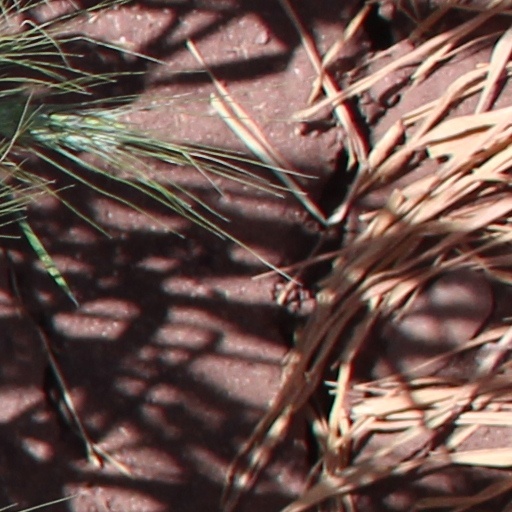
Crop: wheat